Calbe (Saale) Ost station

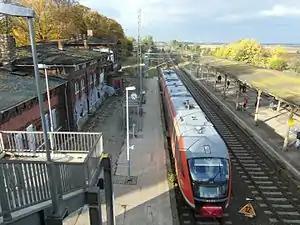
2013

Calbe (Saale) Ost station is a railway station in the eastern part of the municipality of Calbe (Saale), located in the Salzlandkreis district in Saxony-Anhalt, Germany.